Chełmno Land

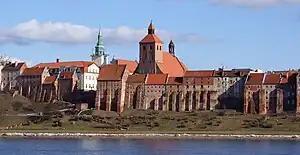
Grudziądz Granaries, one of the region's most famous landmarks

Toruń was the birthplace of the renowned astronomer Nicolaus Copernicus in 1473, and place of death of Polish King John I Albert in 1501. Lubawa was the place where the decision was made to publish Copernicus' groundbreaking work "De revolutionibus orbium coelestium". In 1528, the royal mint started operating in Toruń. Toruń was the location of the Sejm of the Polish–Lithuanian Commonwealth (parliament) in 1576 and 1626, and the "Colloquium Charitativum", a three-month congress of European Catholics, Lutherans, and Calvinists, considered an important event in the history of interreligious dialogue, held in 1645 on the initiative of King Władysław IV Vasa at a time when religious conflicts occurred in many other European countries and the disastrous Thirty Years' War was fought west of Poland.